Blackhorse Road station

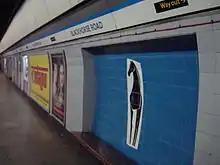
The black horse tile motif at the tube station.

There are two distinct works of art at the station, both depicting black horses, in reference to the station's name. One is in the form of a tile motif depicting a black horse on a white cameo against a light blue background, identical to the Victoria line's colour. It was designed by Hans Unger, who also did the tile motif at Seven Sisters tube station. The other is a mural of a black horse outside the station's entrance, by David McFall.